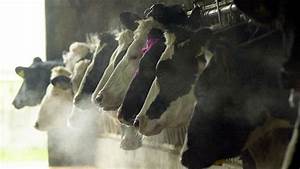
Label: mucca